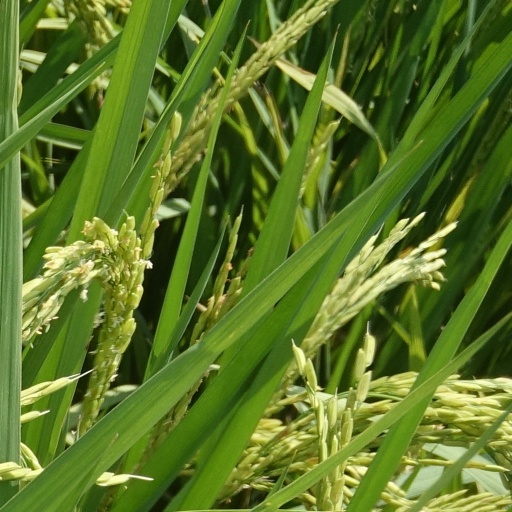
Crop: rice